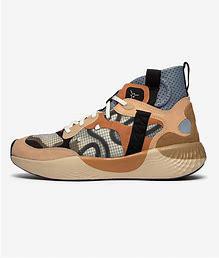
Brand: Jordan
Model: Delta 3